Henry Paget, 1st Earl of Uxbridge (second creation)

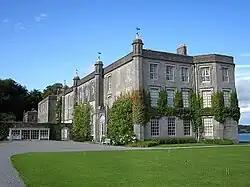
Plas Newydd, seat of the Bayly (and Bayley-Paget) family

In 1767 Lord Uxbridge married Jane, daughter of the Very Reverend Arthur Champagné, Dean of Clonmacnoise, a descendant of a well-known Huguenot family which had settled in Ireland, and his wife Jane Forbes. They had twelve children: